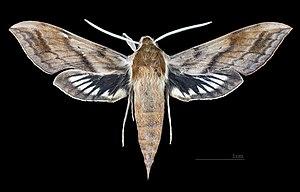
Xylophanes norfolki est une espèce de lépidoptères de la famille des Sphingidae, de la sous-famille des Macroglossinae, tribu des Macroglossini, sous-tribu des Choerocampina, et du genre Xylophanes.